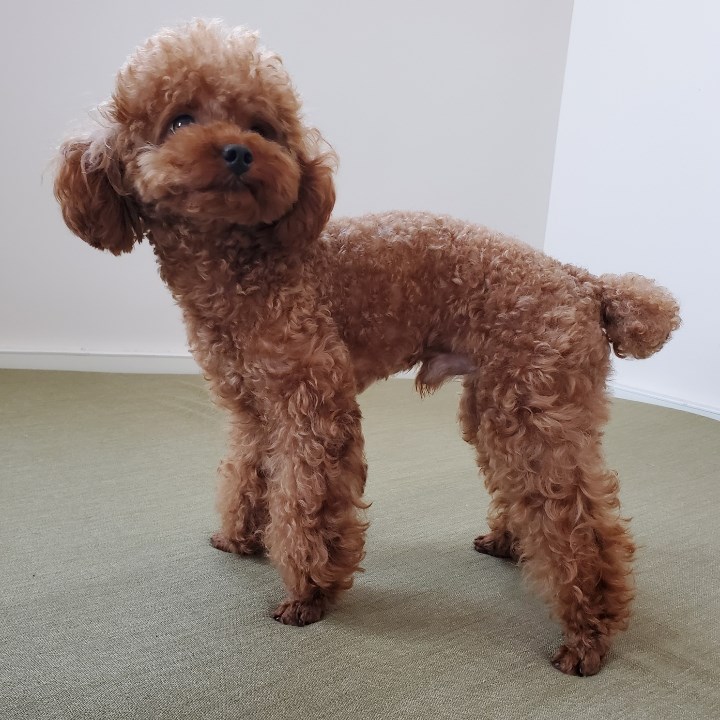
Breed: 7449-n000128-teddy